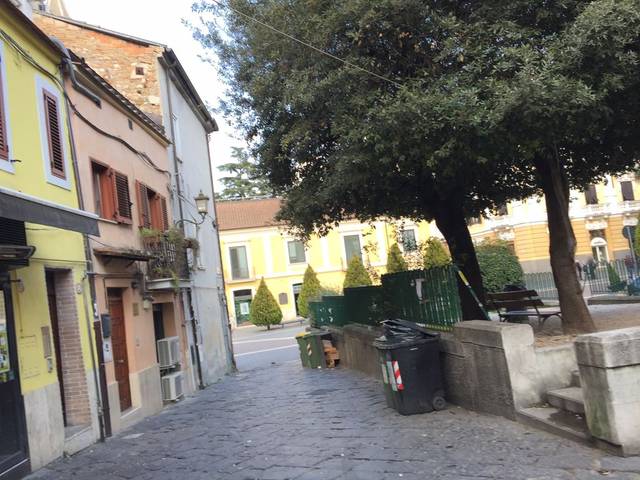
Region: Italy
Coordinates: 41.13, 14.781